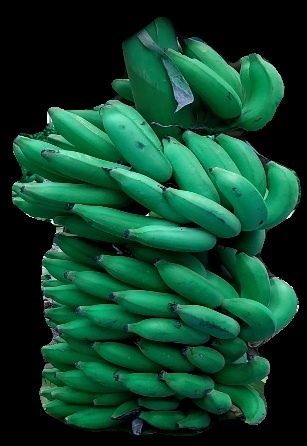
Variety: elakki-bale
Grade: grade1